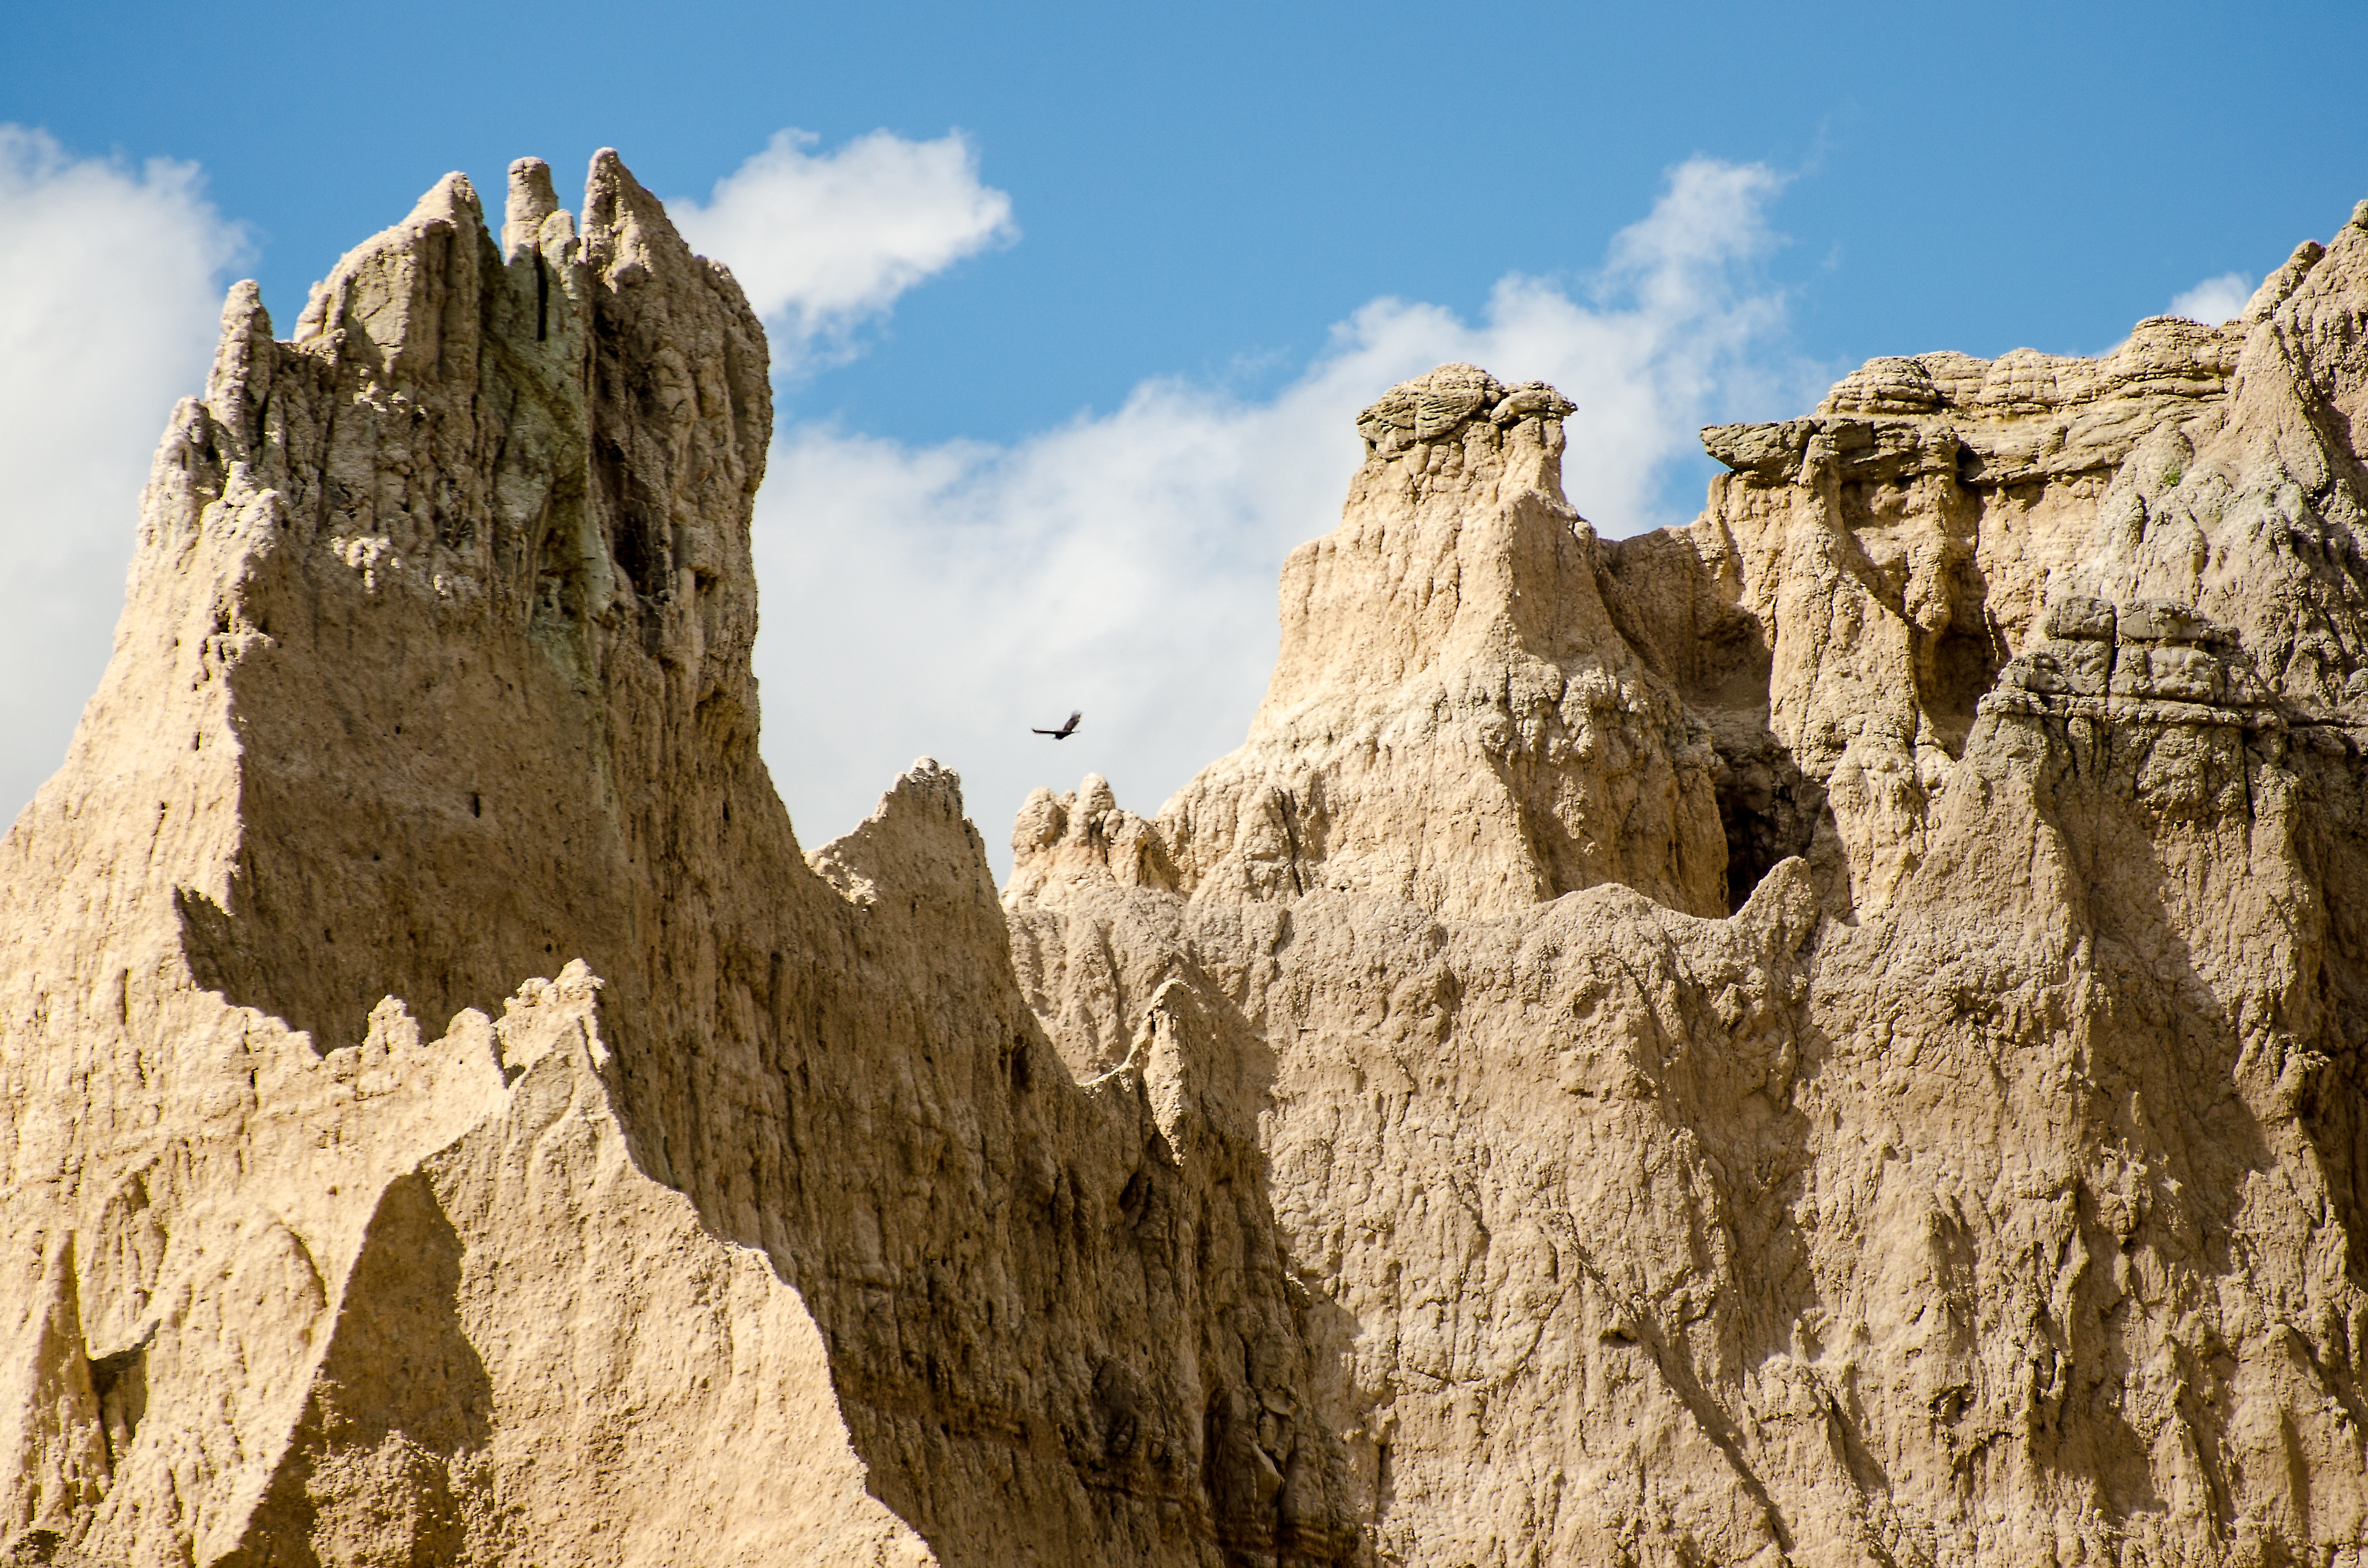
landscape, nature, rock, mountain, sky, desert, valley, formation, cliff, arch, natural, park, usa, america, terrain, national park, eroded, erosion, blue sky, south, national, geology, badlands, geological, formations, wadi, rock formations, dakota, landform, geographical feature